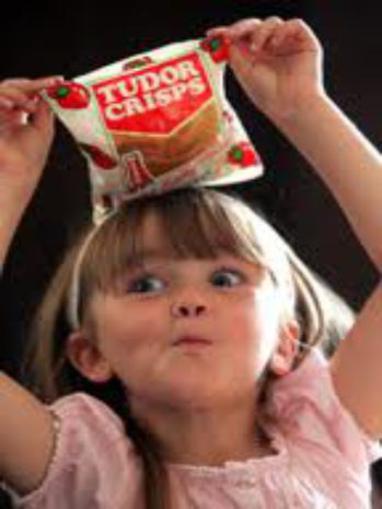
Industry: Food